Anton C. Hesing

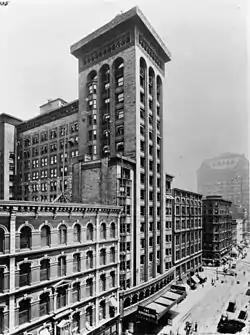
A philanthropist during his twilight years, Anton Hesing was one of the primary donors for the construction of the Schiller Theater.

Hesing's wife died in 1886, coinciding with an end to direct participation in public affairs for him.